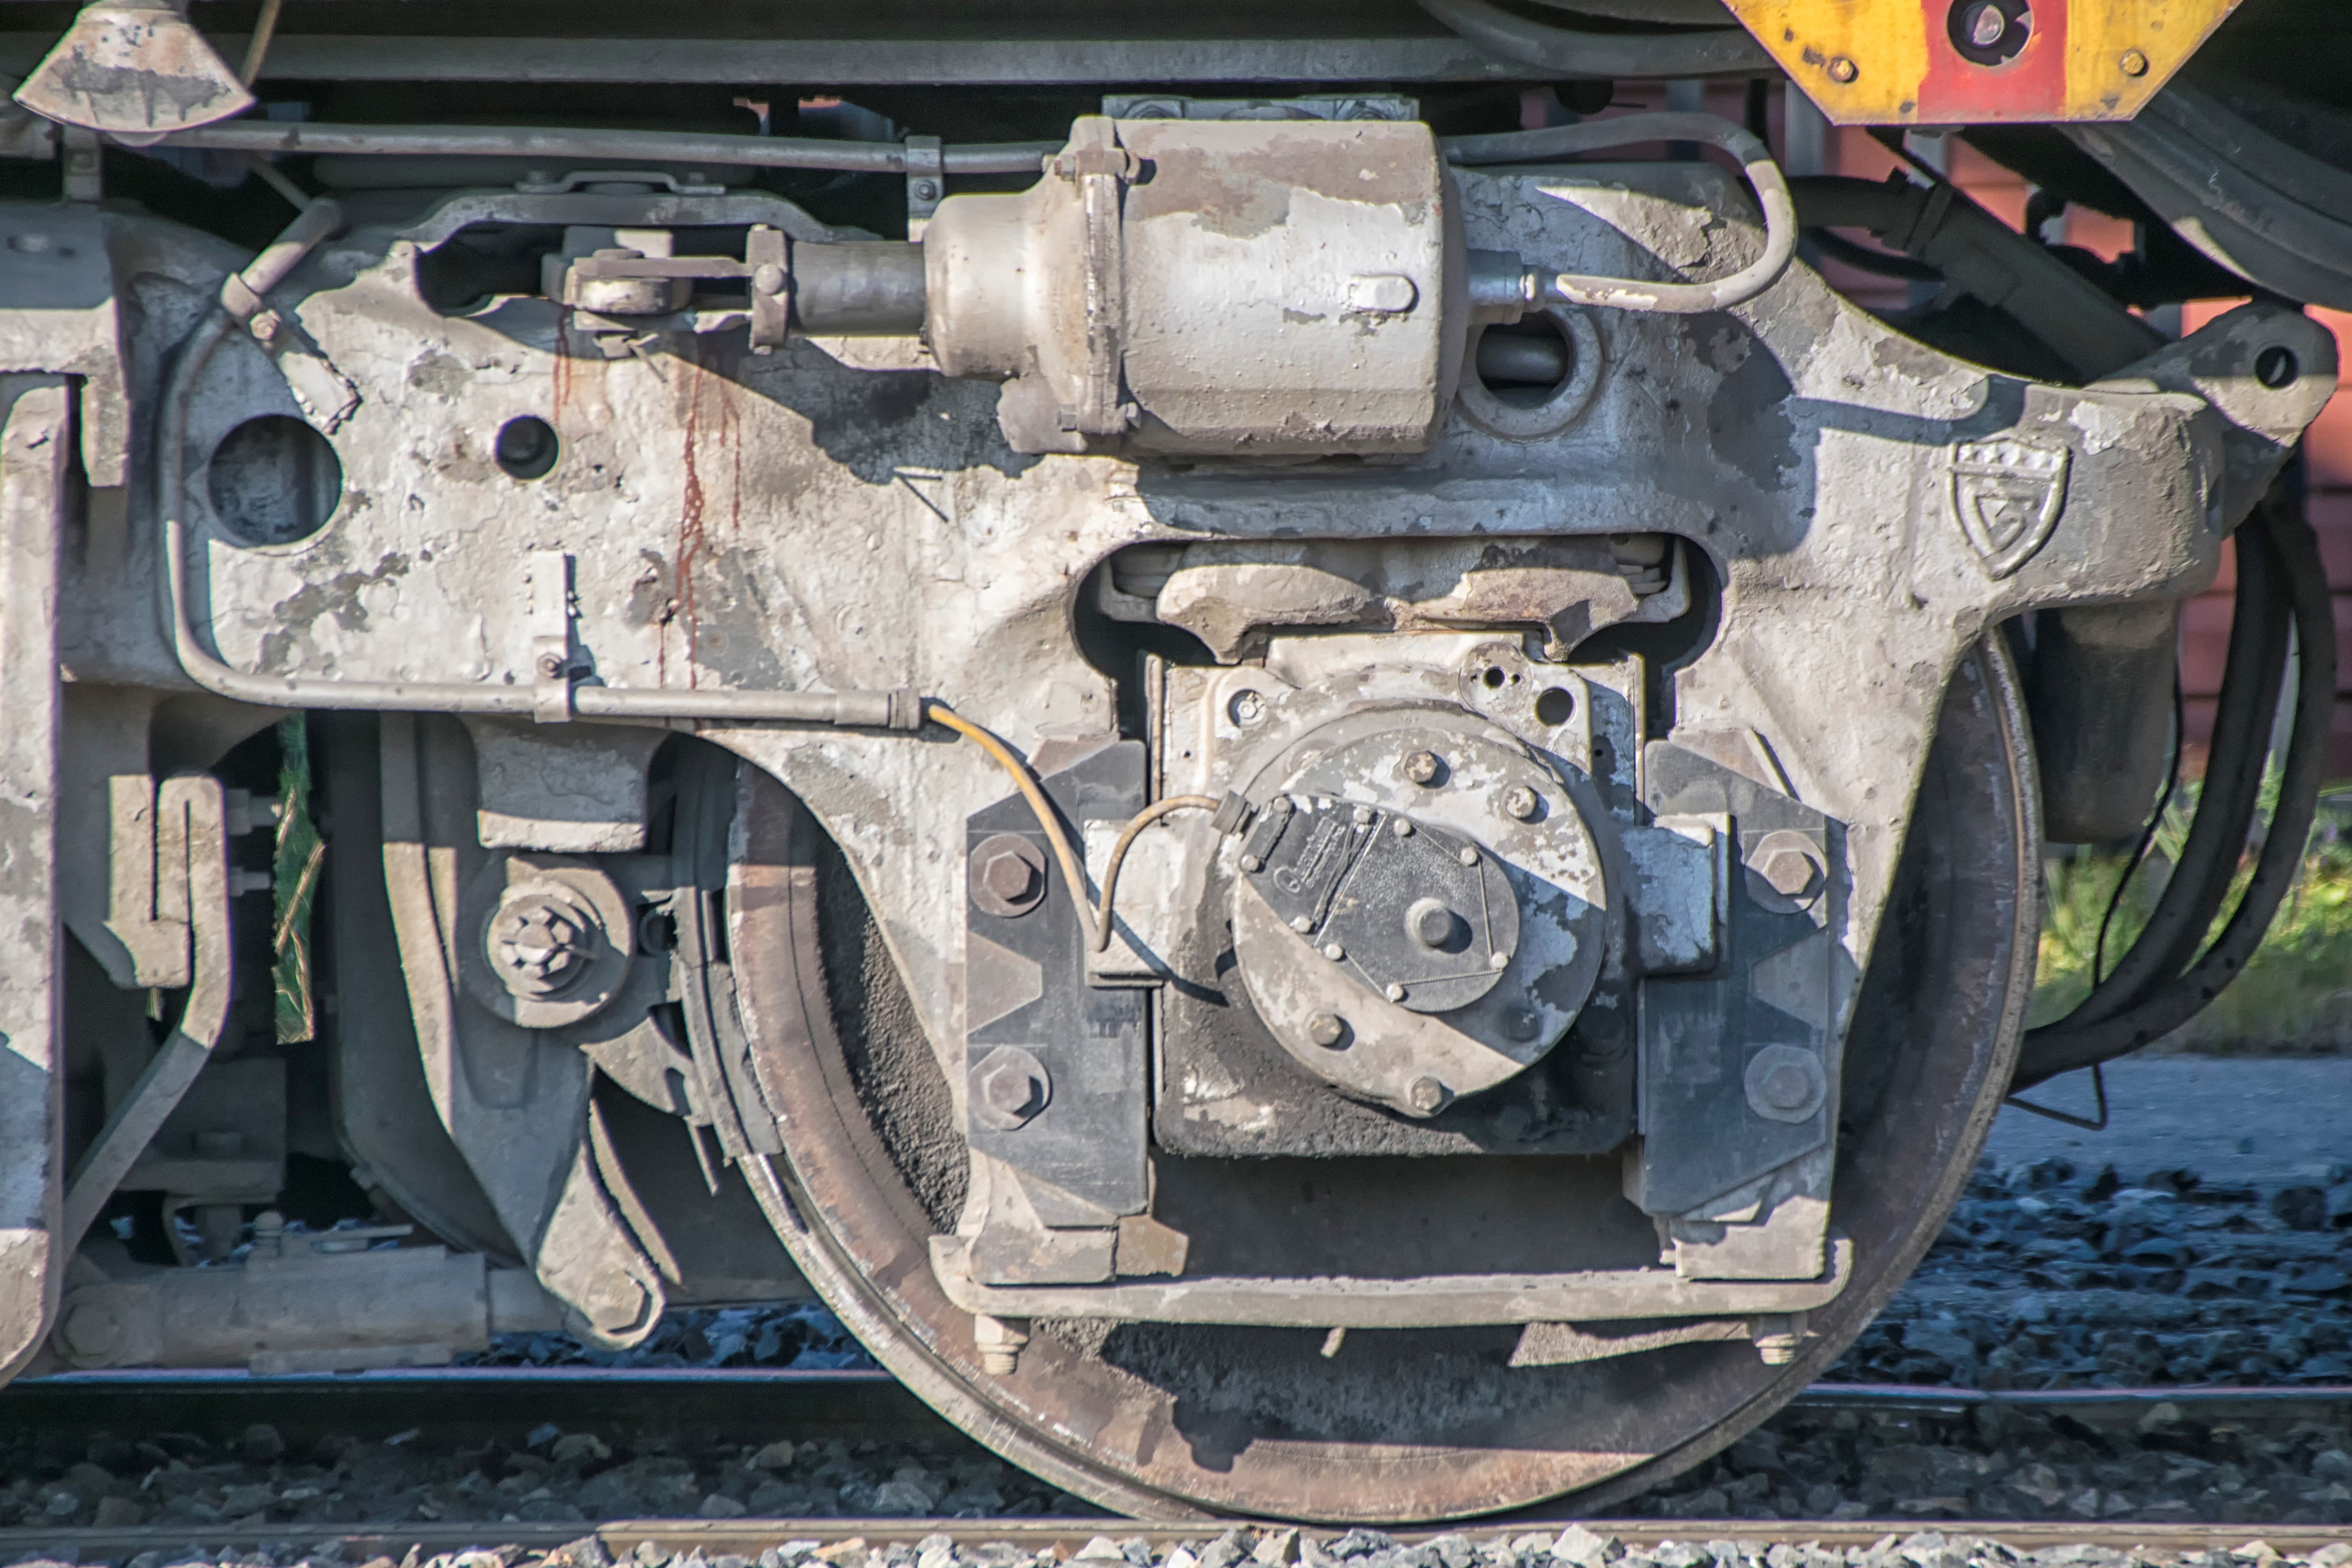
railway, car, wheel, vehicle, bumper, de, chemin, fer, canada, engine, quebec, sherbrooke, city car, auto part, automobile make, automotive exterior, automotive engine part